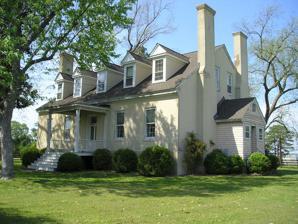
Building: Windsor Castle (Smithfield, Virginia)
Country: United States of America
Year built: 1750
Historic house in Virginia, United States United States historic place Windsor Castle Farm U.S. National Register of Historic Places U.S. Historic district Contributing property Virginia Landmarks Register Back of the manor house Show map of Virginia Show map of the United States Nearest city Smithfield, Virginia Coordinates 36°58′32″N 76°37′35″W / 36.97556°N 76.62639°W / 36.97556; -76.62639 Area 158.3 acres (64.1 ha) Built 1750 ( 1750 ) Architectural style Greek Revival NRHP reference No. 00000897 VLR No. 300-5033 Significant dates Added to NRHP August 2, 2000 Designated VLR June 14, 2000 Windsor Castle is a former plantation and now a public park in Smithfield , Virginia , United States . It is located in the Smithfield Historic District . History The plantation dates to a land grant of 1,450 acres (590 ha) by the King of England to Arthur Smith in 1637.  Arthur Smith's great grandson, Arthur Smith IV , established the town of Smithfield in 1750.  The first recorded use of the name "Windsor Castle" dates from 1884. In 2005, real estate developer Lewis McMurran obtained an option to purchase Windsor Castle for $2.2 million.  The agreement included a historic easement around the manor house.  McMurran proposed to build a 445-unit " New Urbanism " development on the property outside the historic easement.  The proposal was withdrawn amidst strong opposition from town residents. In 2007, Joseph W. Luter III donated $5 million to the town for the purchase and development of Windsor Castle as a park.  Lewis McMurran then executed his option to purchase the property.  The town council voted to pursue the use of eminent domain to obtain the property.  In 2009, an out-of-court agreement was negotiated for the town to purchase the property outside the historic easement for $3.8 million and for McMurran to donate to the town the property within the historic easement. The manor house and surrounding 208 acres (84 ha) were dedicated as a public park in 2010. The 46 acres (190,000 m 2 ) immediately surrounding the manor house are protected by a historic easement controlled by the state of Virginia.  The park was formally opened during a ceremony officiated by the Virginia Governor Bob McDonnell on May 22, 2010.  The park features hiking trails, a dog park, a mountain bike trail, a fishing pier, and a canoe launch.  The manor house overlooks the junction of Cypress Creek and the Pagan River.  The King of All Places manor house (circa 1806) can be seen across Cypress Creek from the Windsor Castle property. On April 2, 2013, it was reported in the Virginian-Pilot that the Smithfield Town Council has leased five acres at Windsor Castle Park to Smithfield Winery LLC to establish a vineyard for a small-production winery. The vineyard operation was terminated in 2019. Gallery Manor house and kitchen Front porch of manor house Bench along Cypress Creek Fishing pier on Cypress Creek Bridge to Smithfield Station Windsor Castle by Frances Benjamin Johnston , 1935. References